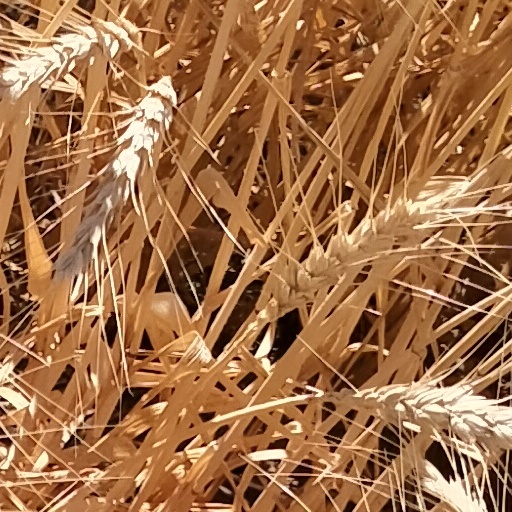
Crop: wheat